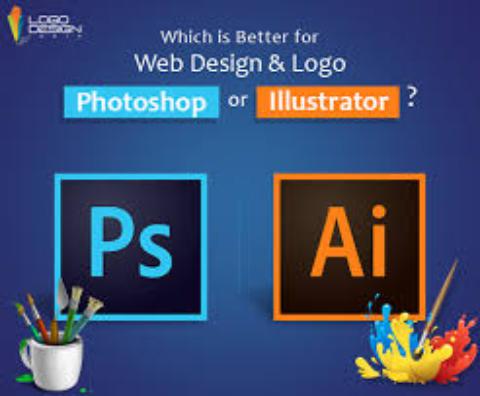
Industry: Others